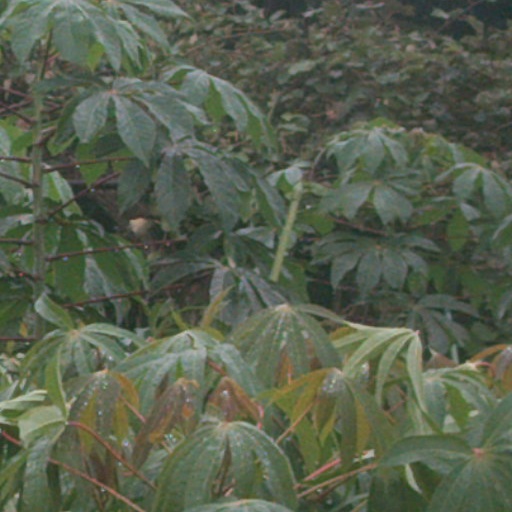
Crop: cassava